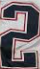
Number: 2